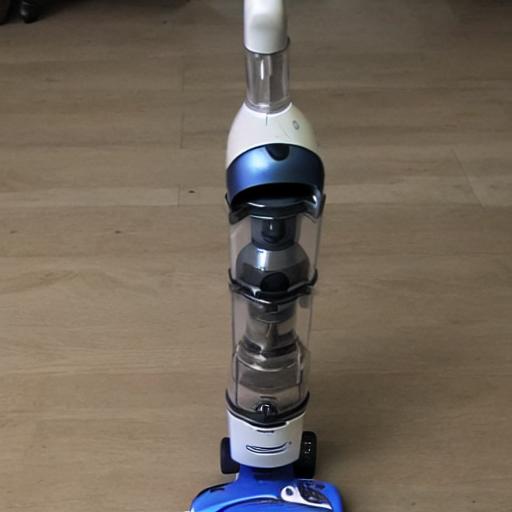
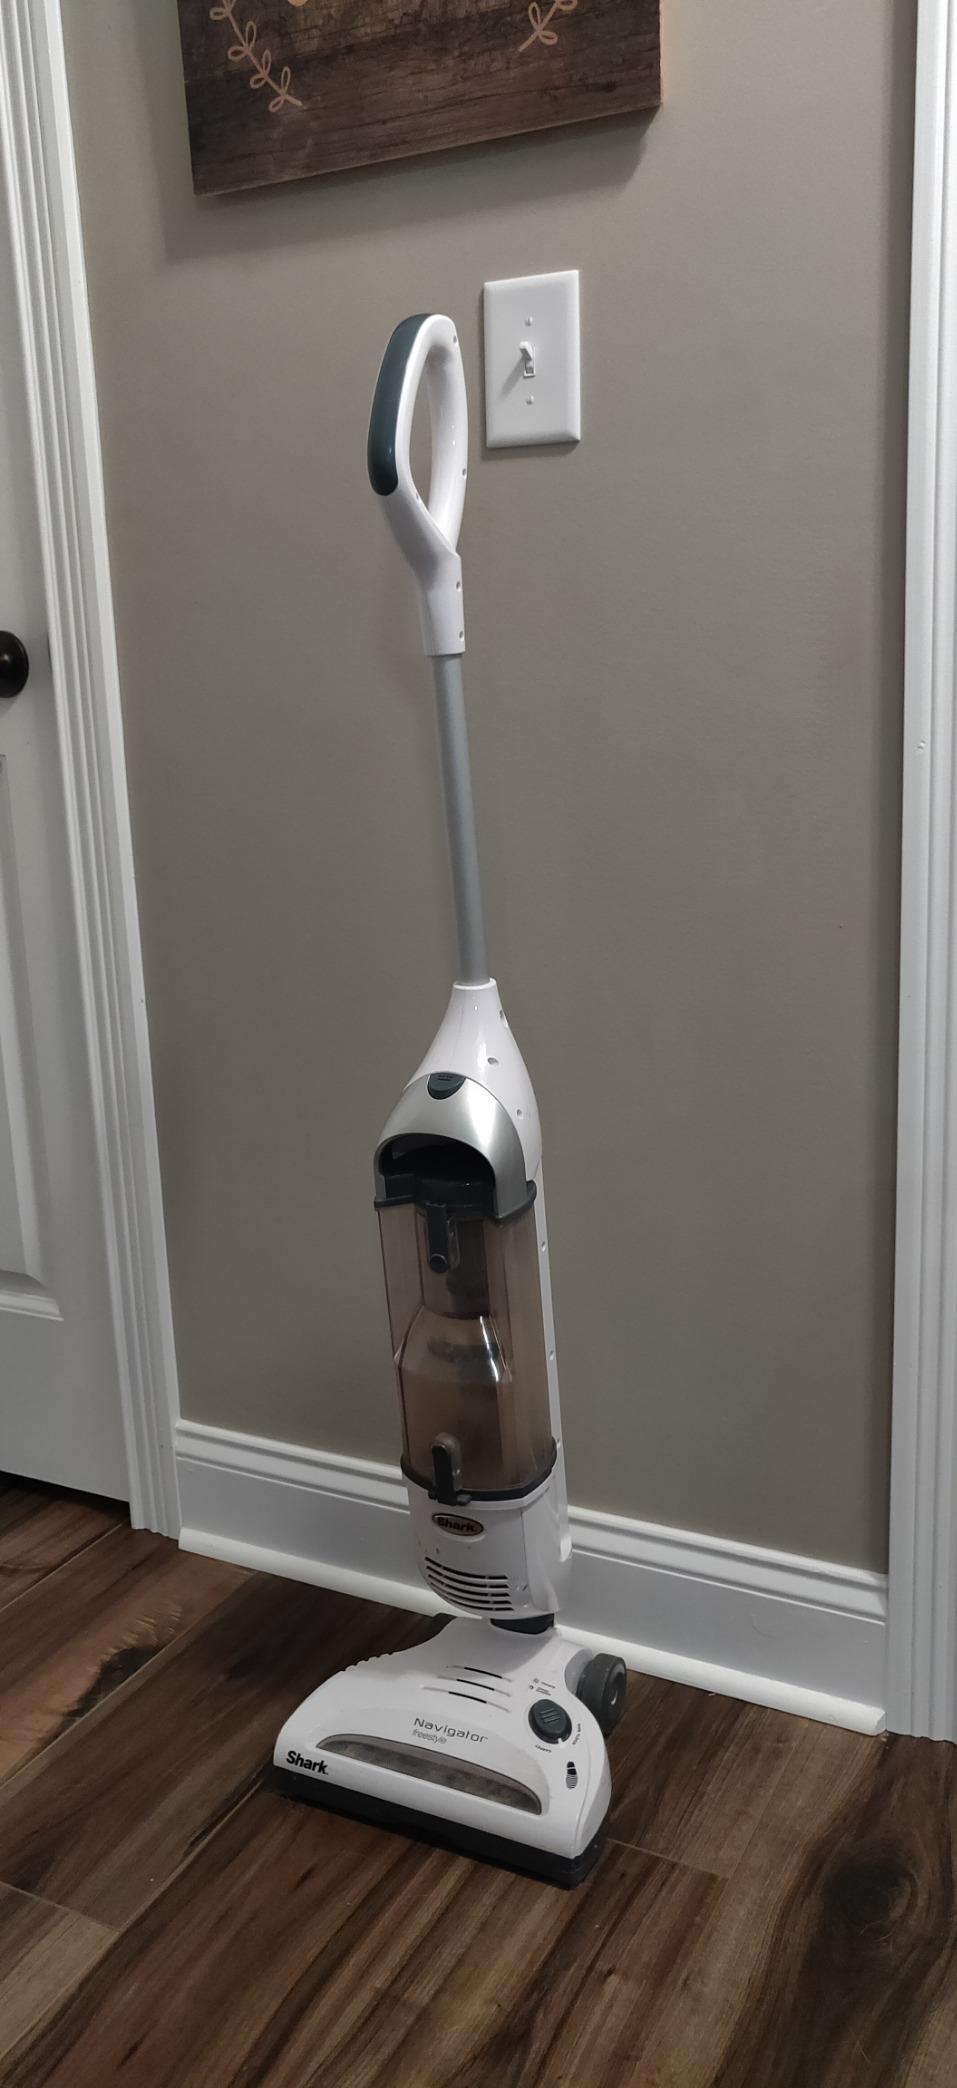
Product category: items_vacuum
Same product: no